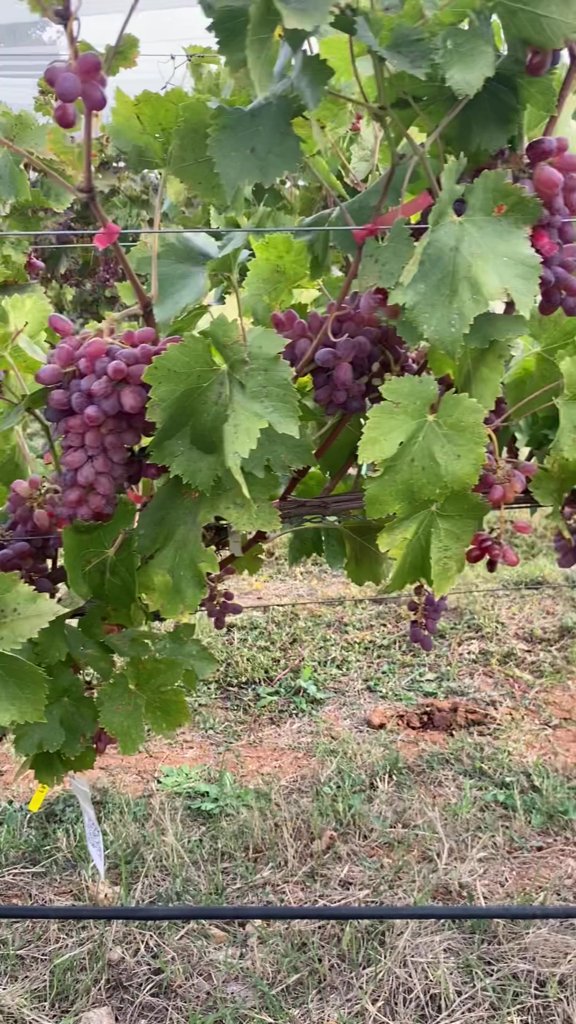
Berries visible: 167
Grape clusters: 8